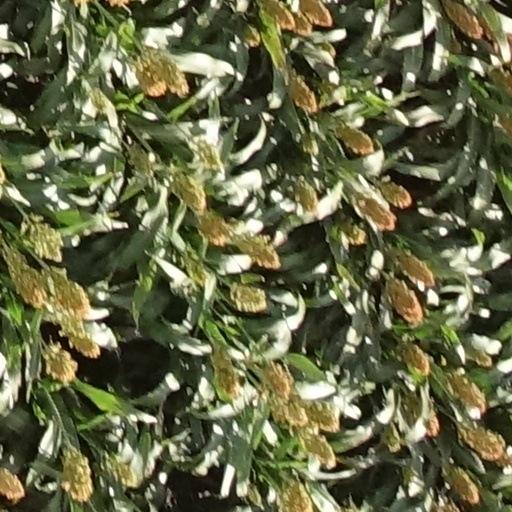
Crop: sorghum